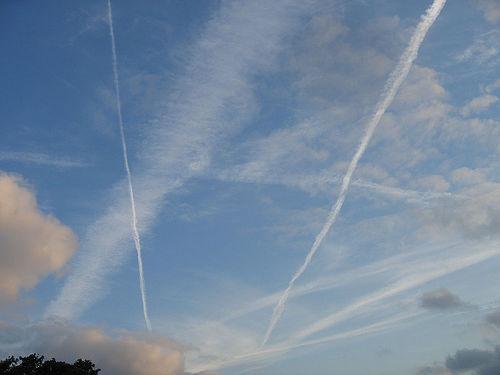
Weather: sun or clear